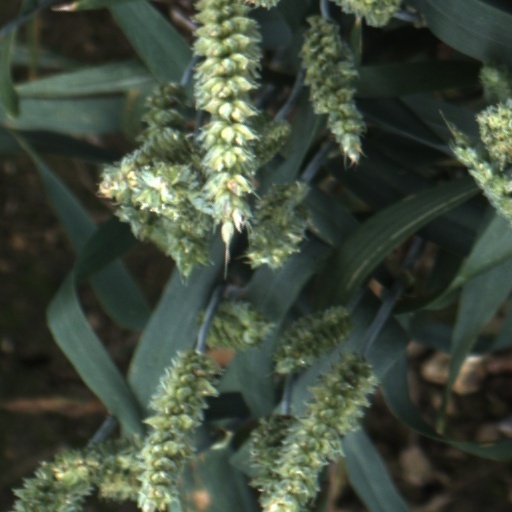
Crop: wheat